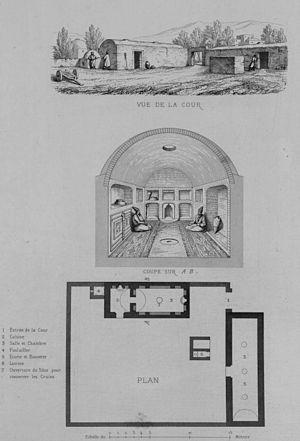
Maison au village d'Alvar